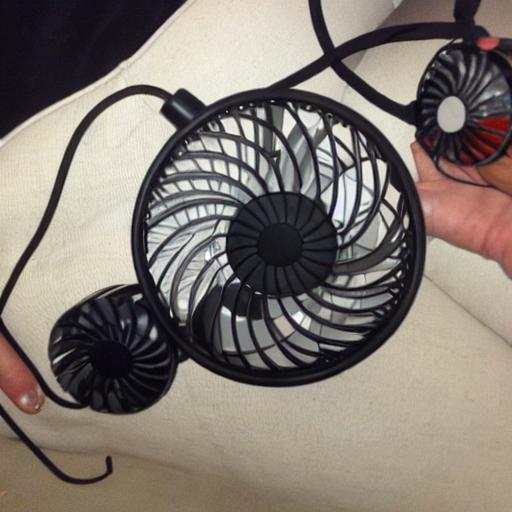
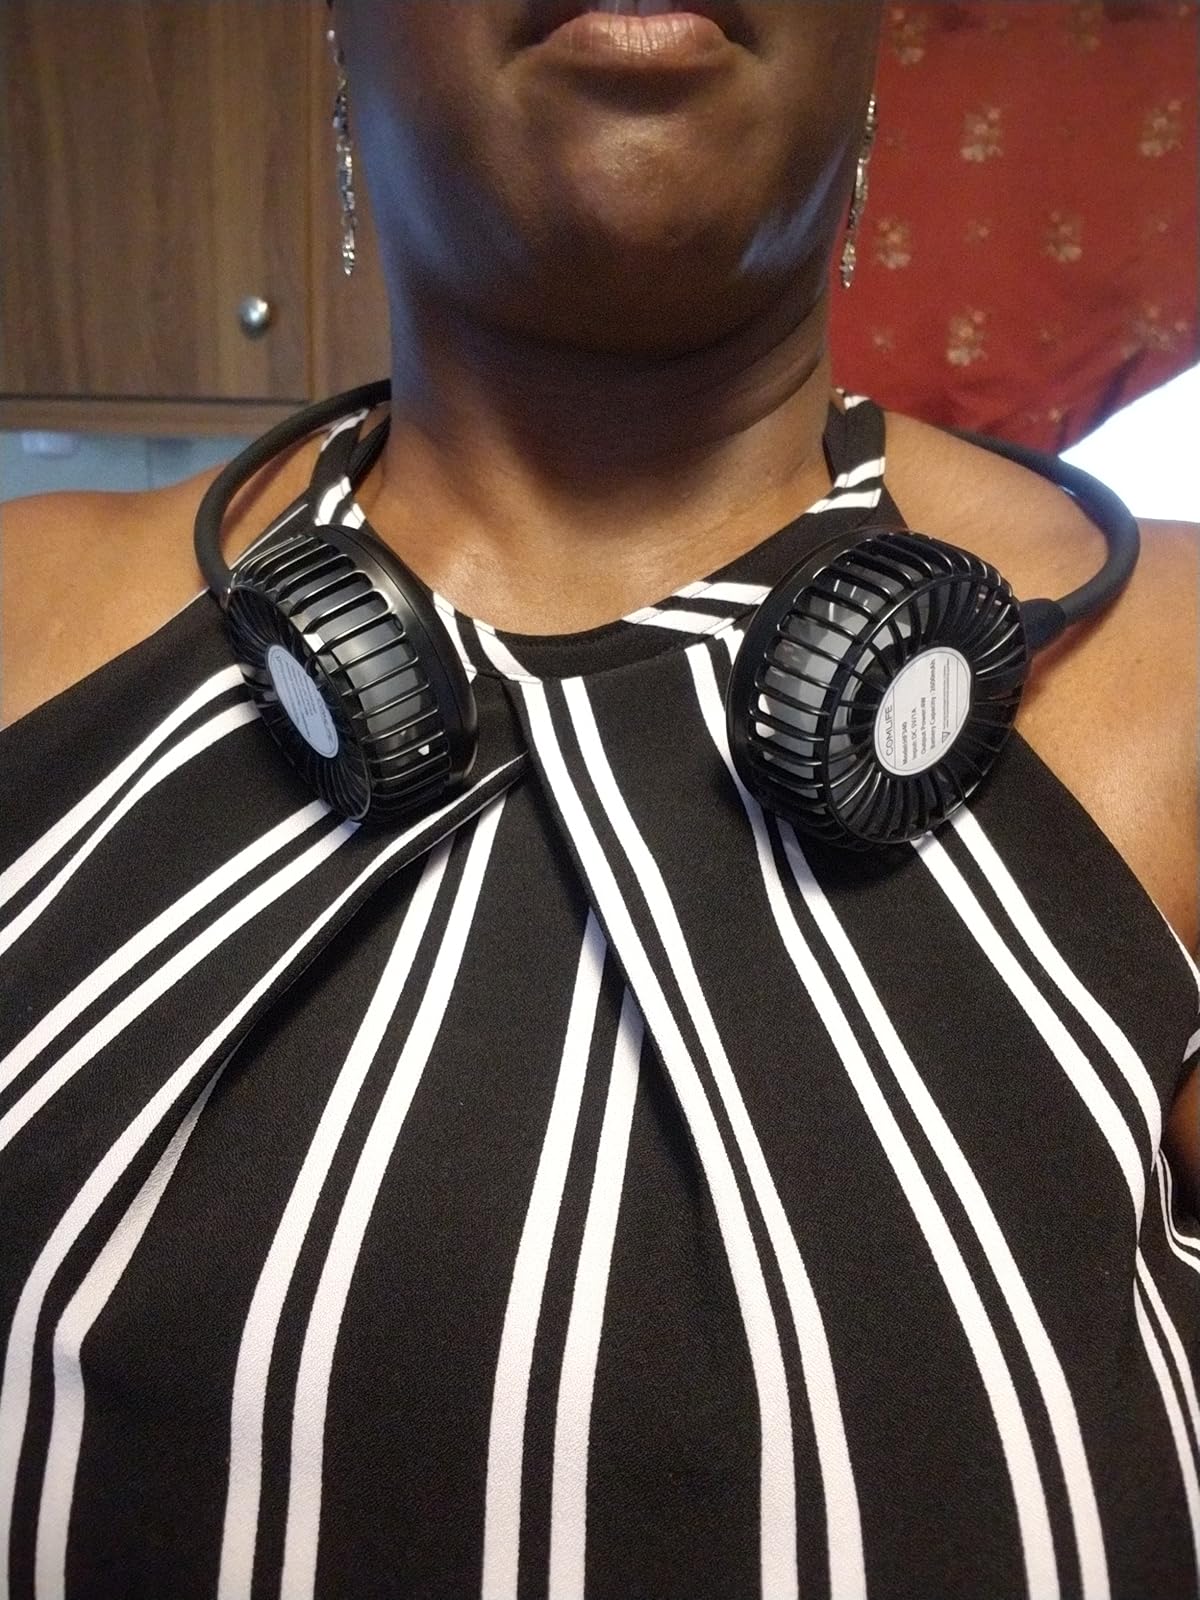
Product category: fan
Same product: no